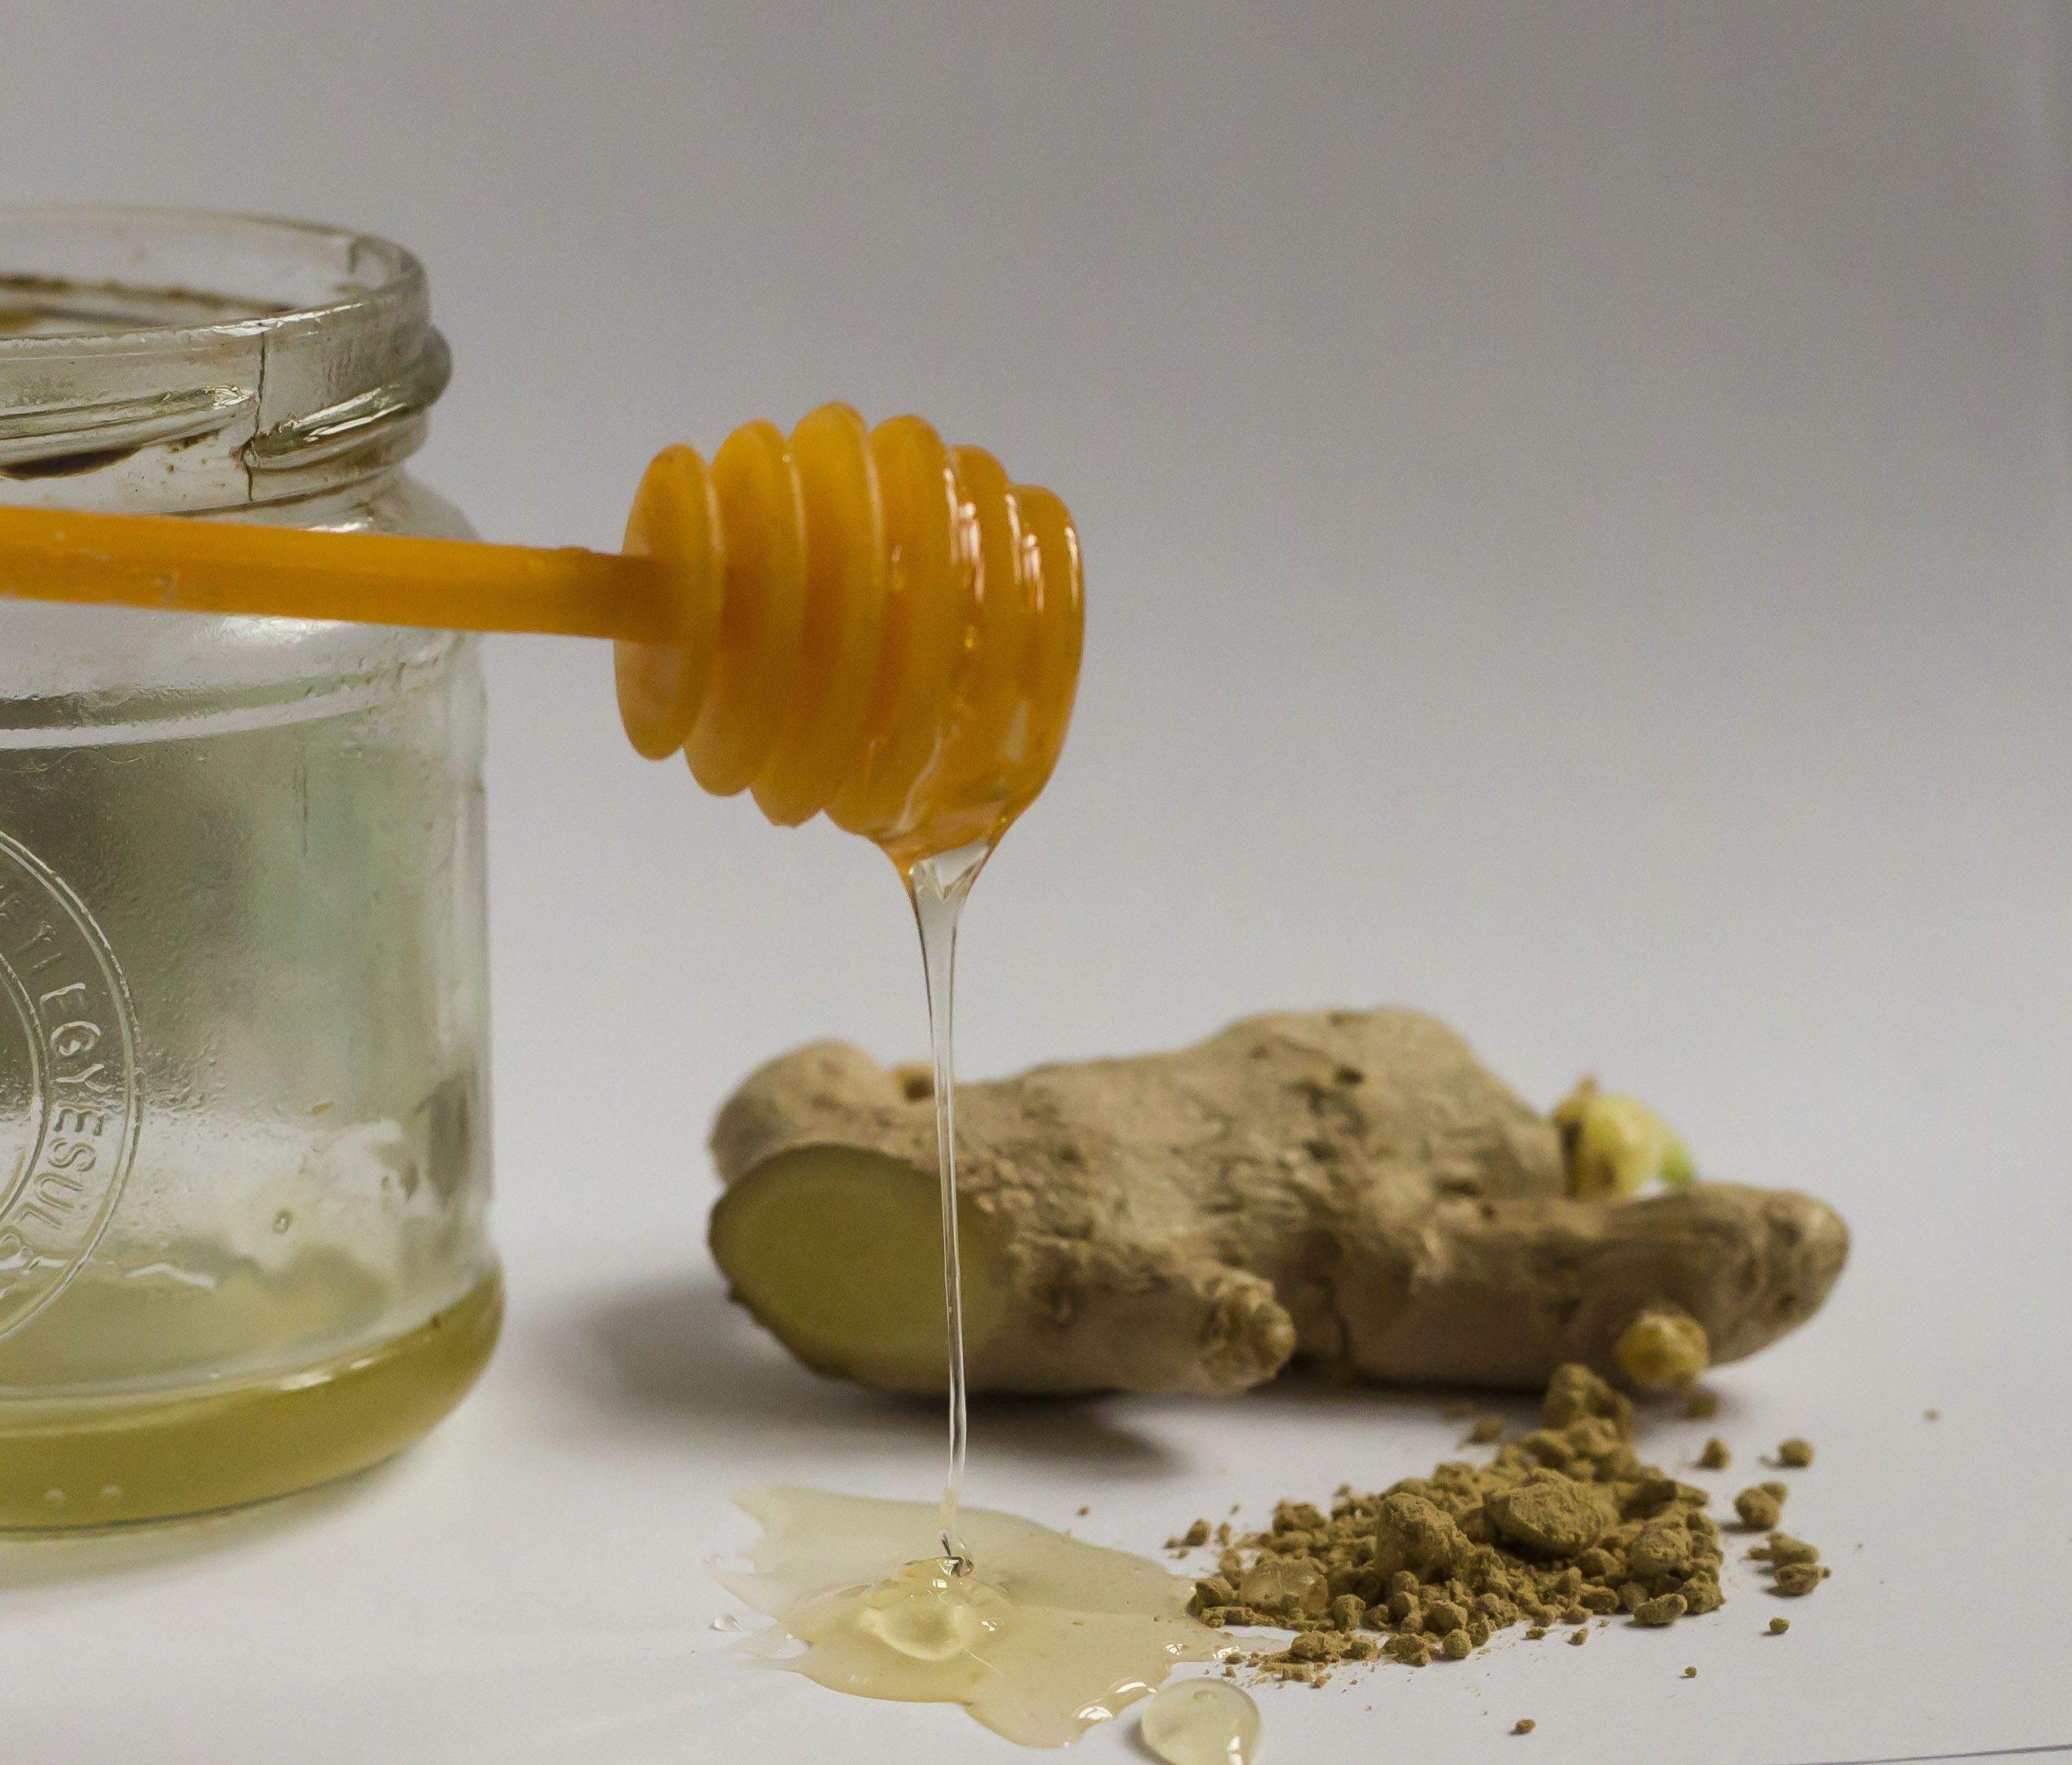
winter, food, ingredient, cuisine, dish